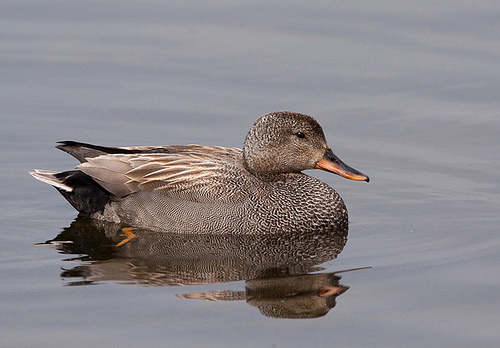
a water fowl with herringbone patterned feathers and a small round head.
the bird has a round head with an orange flat bill and layers of wingbars.
a medium size brown speckled bird with orange bill, tarsus and feet.
this bird has a speckled belly and breast with a long flat bill.
this beautiful bird is a speckled gray color with a light orange and black beak.
this bird has wings that are brown and has an orange billthe medium grey and black crown on the bird with a thick brown bill
this bird is grey with white and has a long, pointy beak.
this bird has white on the inner rectrices of its tailfeathers.
this particular bird has a belly that is gray and white
Species: Gadwall